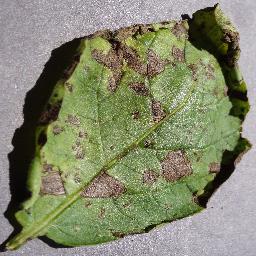
Label: Potato___Early_blight